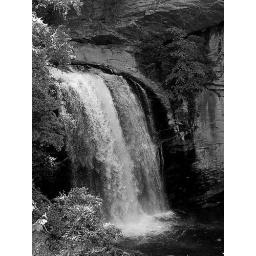
Looking Glass Falls in black and white